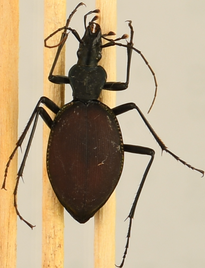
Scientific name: Scaphinotus angusticollis
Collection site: Abby Road NEON (ABBY), plot ABBY_006